Industriewerke Ludwigsfelde

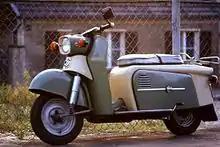
On this "Troll" 1 the original indicators have been replaced with more conventionally positioned modern ones.

In 1959 IWL replaced the SR 56 "Wiesel" with the SR 59 "Berlin". This shared the same bodywork as the "Wiesel" but had well-upholstered separate saddles for the rider and pillion passenger. Also in 1959, MZ introduced the RT 125/3 motorcycle, which had not only a slightly more powerful engine but also a four-speed transmission. IWL specially requested that the version of the RT 125/3 motor made for the scooter be bored out to 143 cc, which increased power output to 7.5 bhp. IWL credibly claimed a top speed of and a cruising speed of . The four-speed transmission improved the machine's flexibility, making hill-climbing significantly less strenuous. The "Berlin" at last gave riders in the DDR a scooter that was good enough for practical use. It was therefore just as well that IWL at last included a steering lock to secure the relatively desirable "Berlin" against theft.